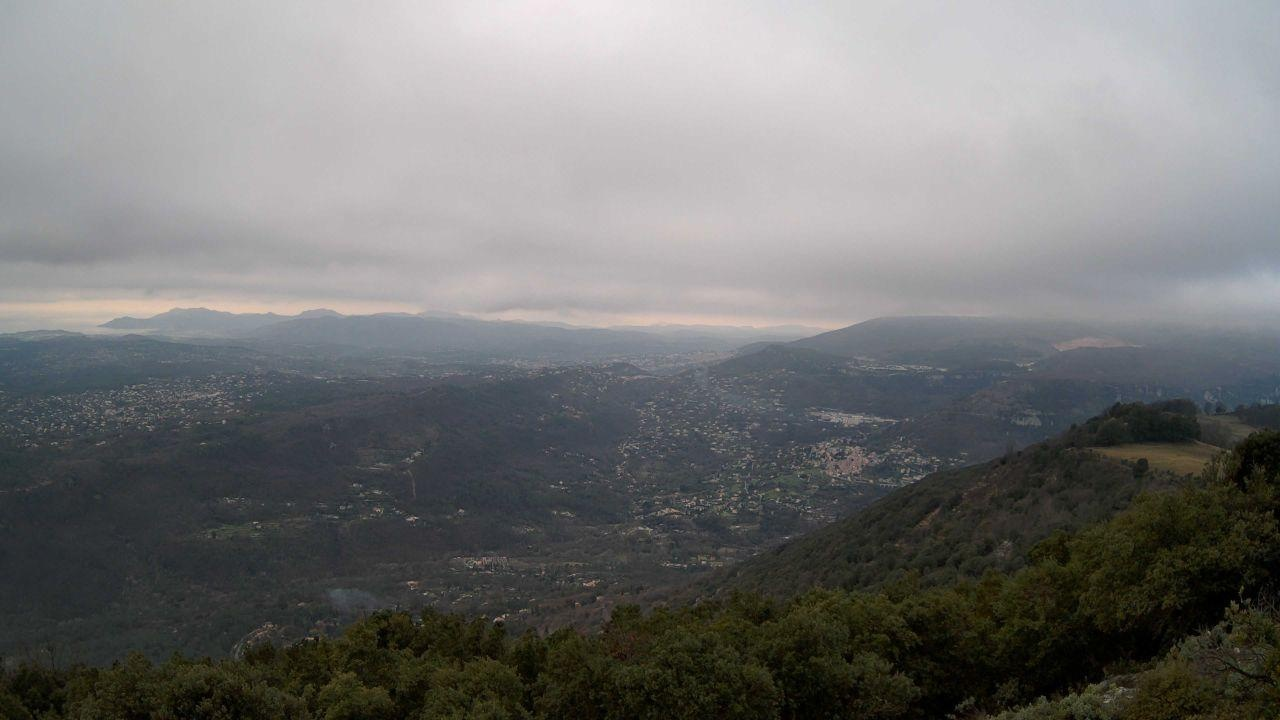
Fire: no
Smoke: yes